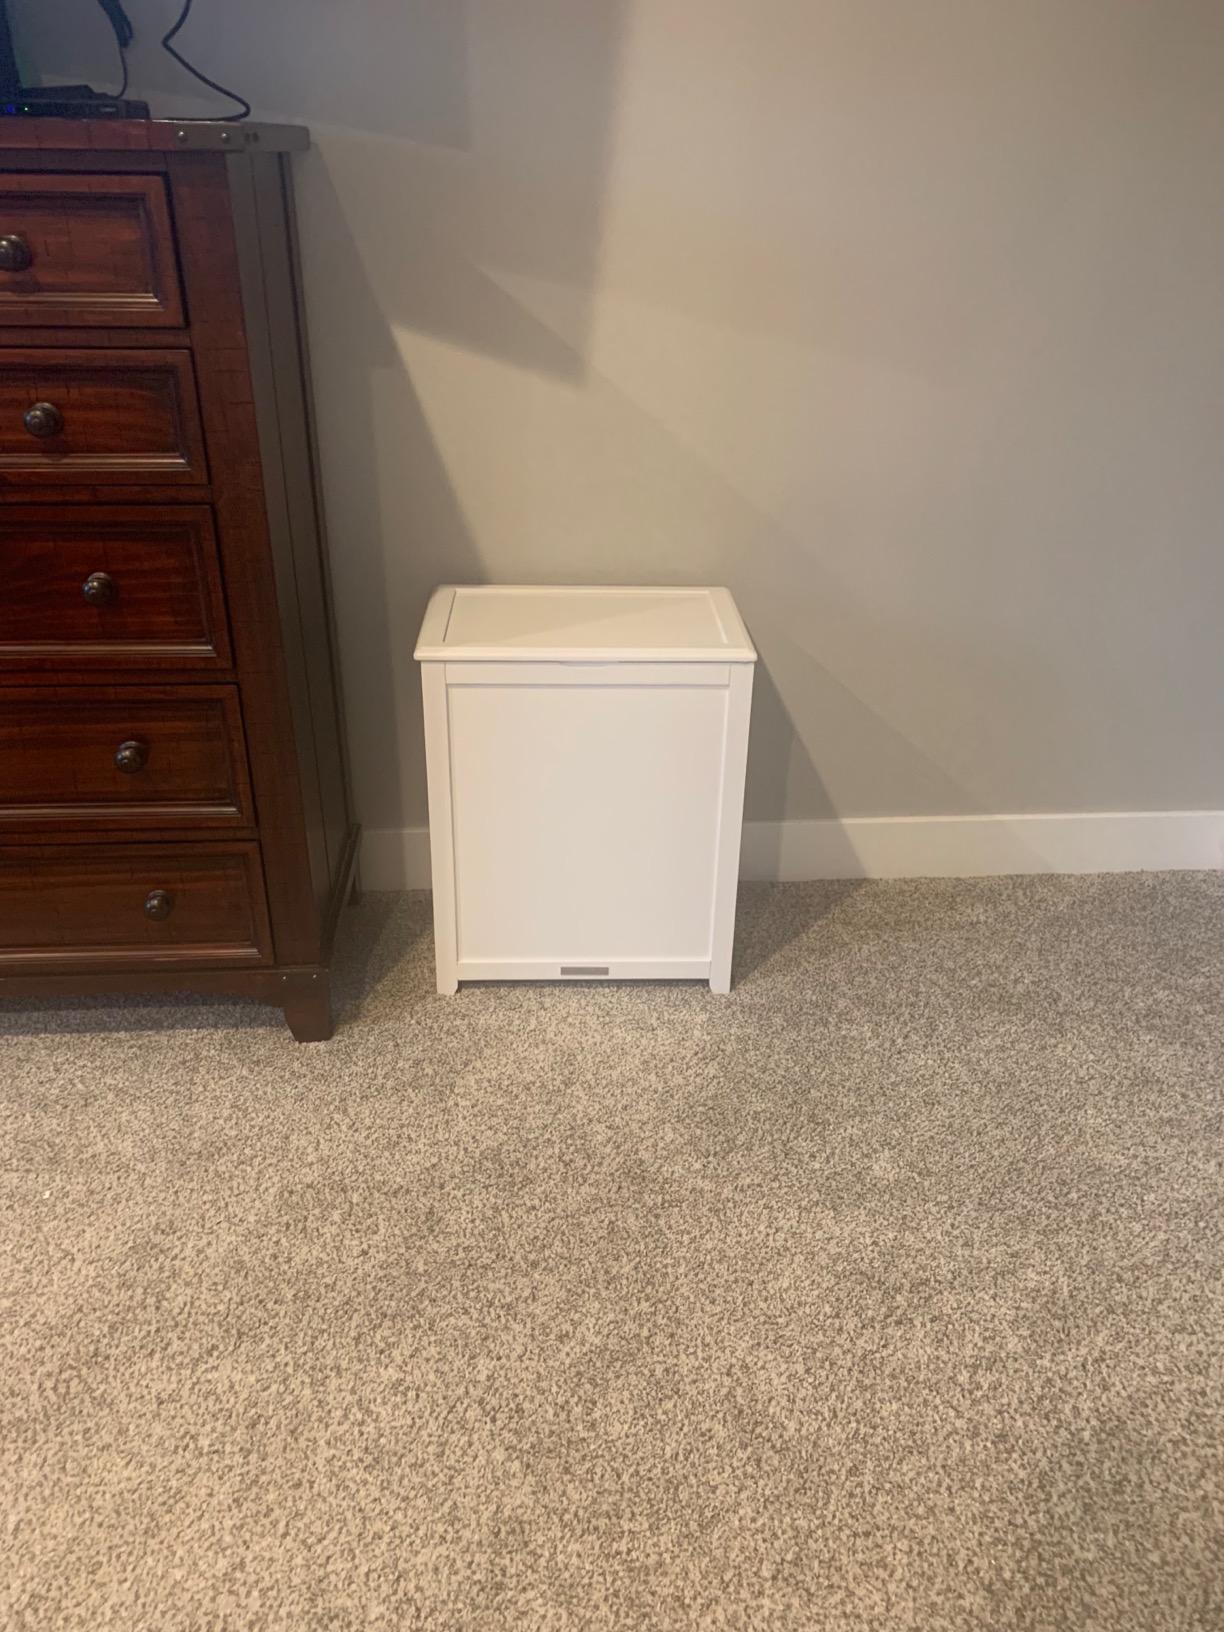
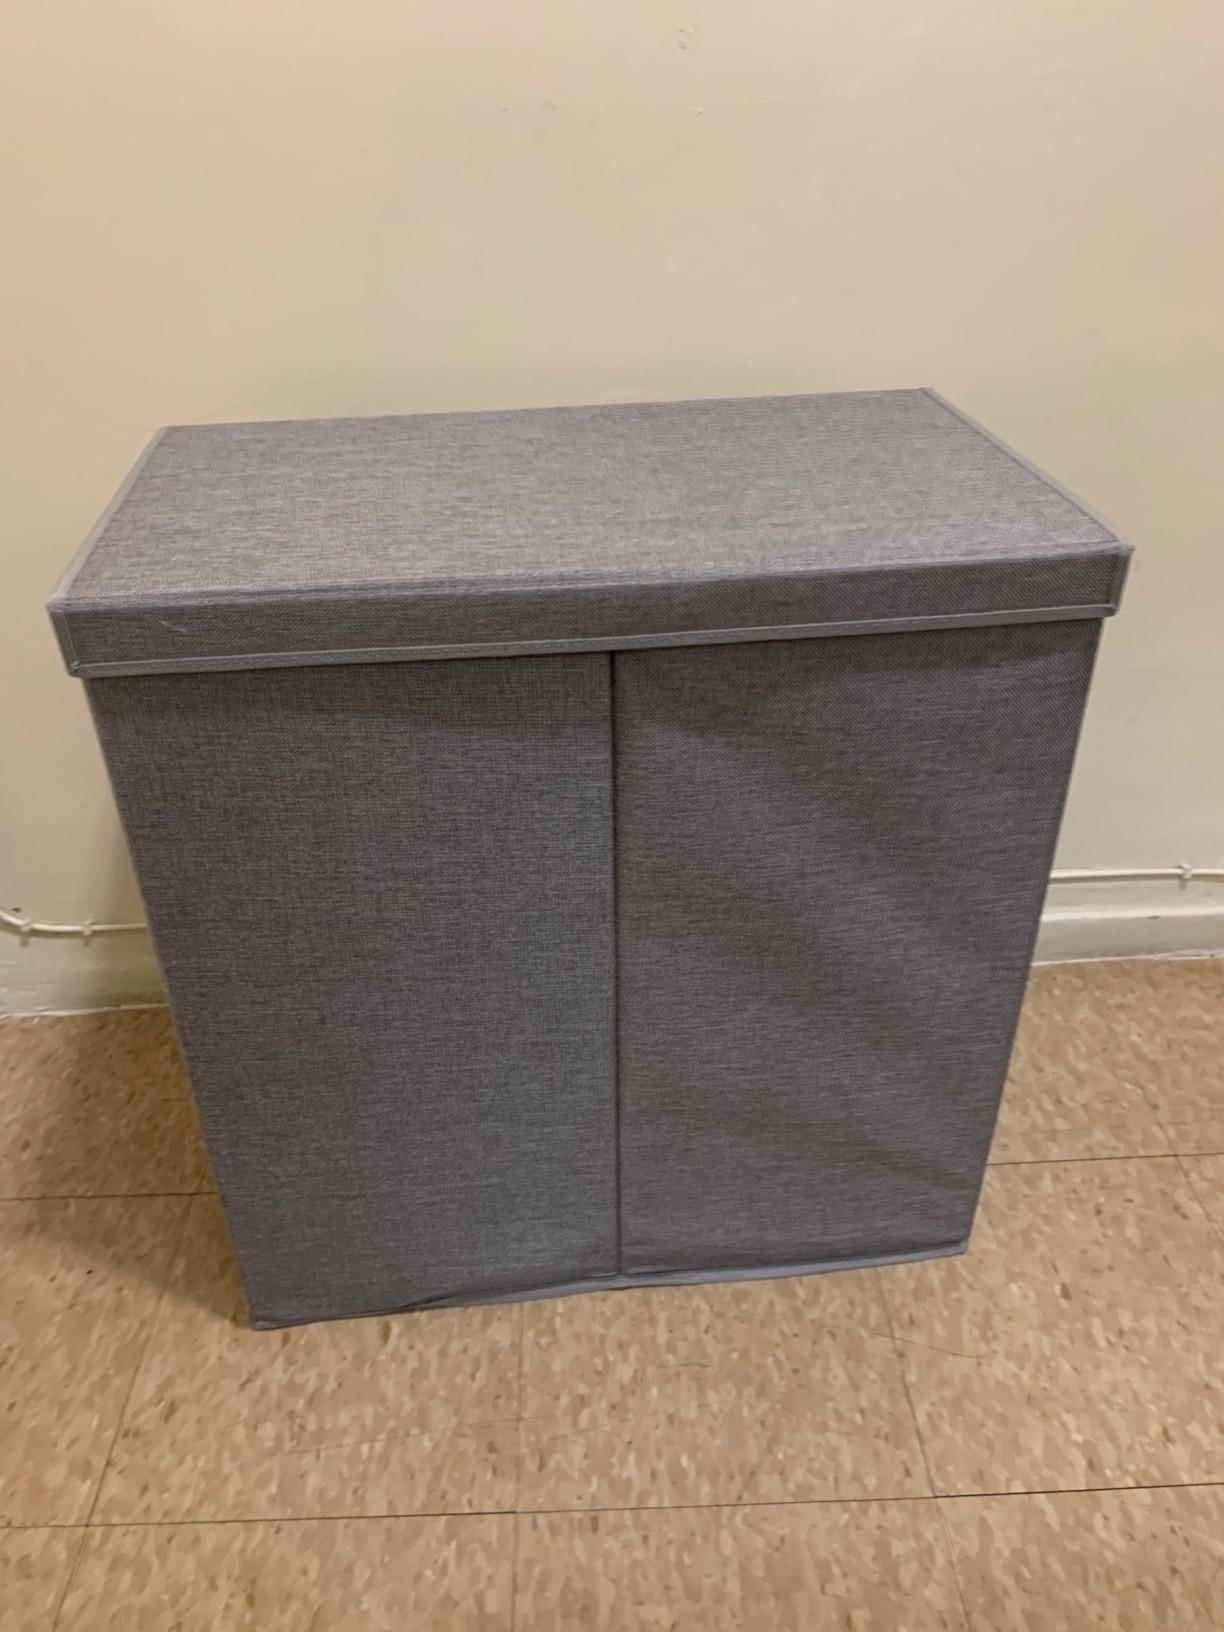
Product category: items_hamper
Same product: no